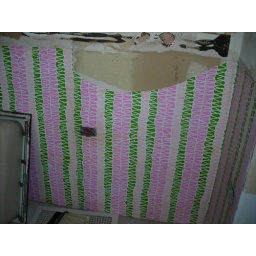
Original wall paper in 9th floor suite